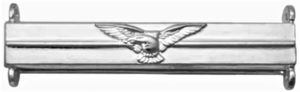
La Distinguished Flying Medal était une décoration militaire décernée au personnel de la Royal Air Force et d'autres Forces armées britanniques, et autrefois au personnel d'autres pays du Commonwealth, pour un ou des actes de vaillance, de courage ou de dévouement accomplis en vol, au cours d'opérations actives contre l'ennemi. La distinction a été supprimée en 1993 lorsque tous les grades sont devenus éligibles pour la Distinguished Flying Cross dans le cadre de la réforme du système honorifique britannique.
La Distinguished Service Medal était une décoration militaire décernée au personnel de la Royal Navy et d'autres Forces armées britanniques, et autrefois au personnel d'autres pays du Commonwealth, pour un ou des actes de vaillance, de courage ou de dévouement accomplis en mer, au cours d'opérations actives contre l'ennemi. La distinction a été supprimée en 1993 lorsque tous les grades sont devenus éligibles pour la Distinguished Service Cross dans le cadre de la réforme du système honorifique britannique.